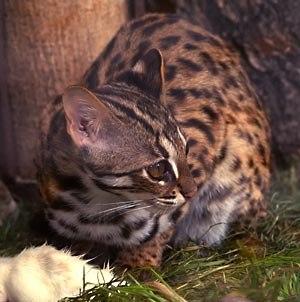
Le bengal est une race de chat originaire des États-Unis. Cette race de taille moyenne à grande, par rapport aux autres chats, se caractérise par sa fourrure ressemblant à celle du Chat léopard du Bengale, une espèce de chat sauvage dont il est issu, par croisement avec des chats domestiques.
Voici la liste des espèces mammifères signalées en Chine. Il y a 495 espèces de mammifères en Chine, dont 13 sont en danger critique d'extinction, 24 sont en danger, 47 sont vulnérables, et 7 sont quasi menacées. Trois des espèces listées pour la Chine sont considérées comme éteintes.
Le Chat d'Iriomote est une sous-espèce de Chat-léopard, endémique de l'île d'Iriomote, dans la préfecture d'Okinawa, au Japon. Associé localement à un animal légendaire appelé Yamapikaryā, et découvert en 1965 par l'écrivain japonais Yukio Togawa, après des recherches sur la présence d'un mystérieux félin sur l'île, le Chat d'Iriomote est d'abord considéré comme une nouvelle espèce de félin avant que les études génétiques le classent comme une sous-espèce du Chat-léopard. Il s'agit du seul félin sauvage du Japon avec le Chat de Tsushima. Le ministère de l'Environnement du Japon l'a classé monument naturel national en 1972 et, en 2010, les habitants du bourg de Taketomi, qui comprend l'île d'Iriomote, l’ont choisi comme mascotte municipale.